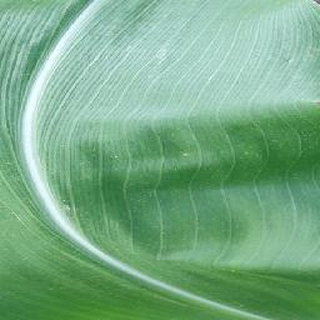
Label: healthy_corn